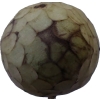
Label: cherimoya